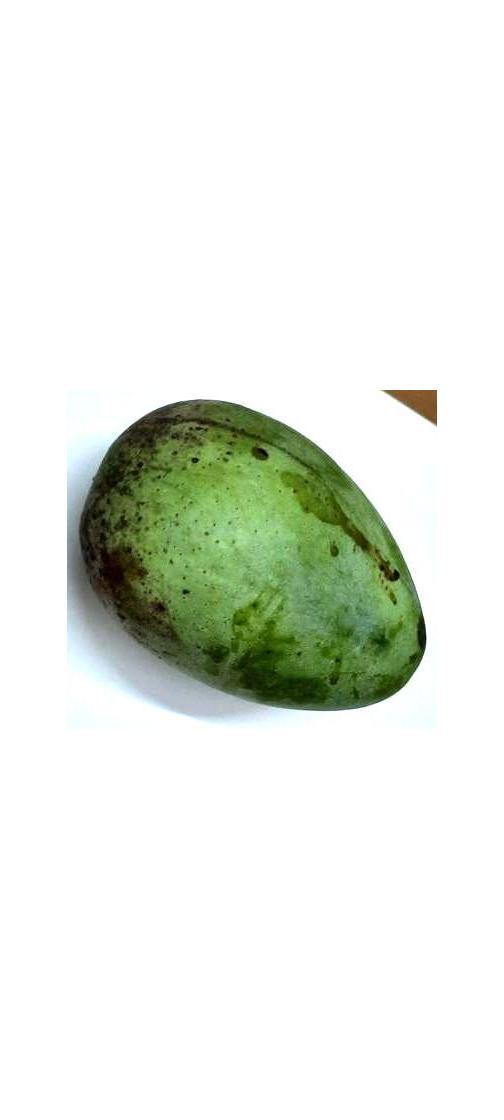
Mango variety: Fazli Shurmai